Tel Aviv gay centre shooting

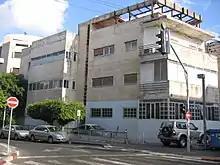
The Aguda building in Tel Aviv, 18 days before the attack took place.

The Tel Aviv gay centre shooting resulted in the deaths of two people and injuries to at least fifteen others at the Tel Aviv branch of the Israeli LGBT Association, at the "Bar-Noar" ("Youth Bar"), on Nahmani Street, on August 1, 2009. A 26-year-old man and a 17-year-old girl were killed. Three deaths were mentioned in earlier reports of the incident but one has since been discounted; in 2020, shooting survivor Chen Langer died by suicide after following a long battle with PTSD resulting from the attack, becoming the third deadly casualty.